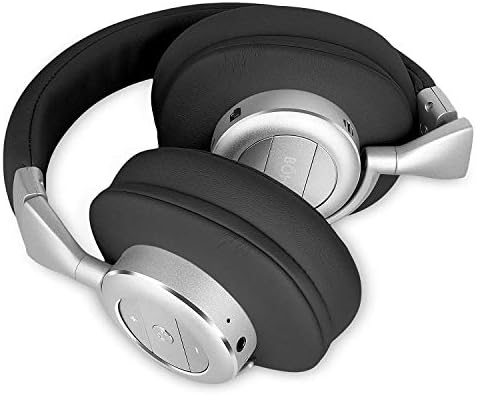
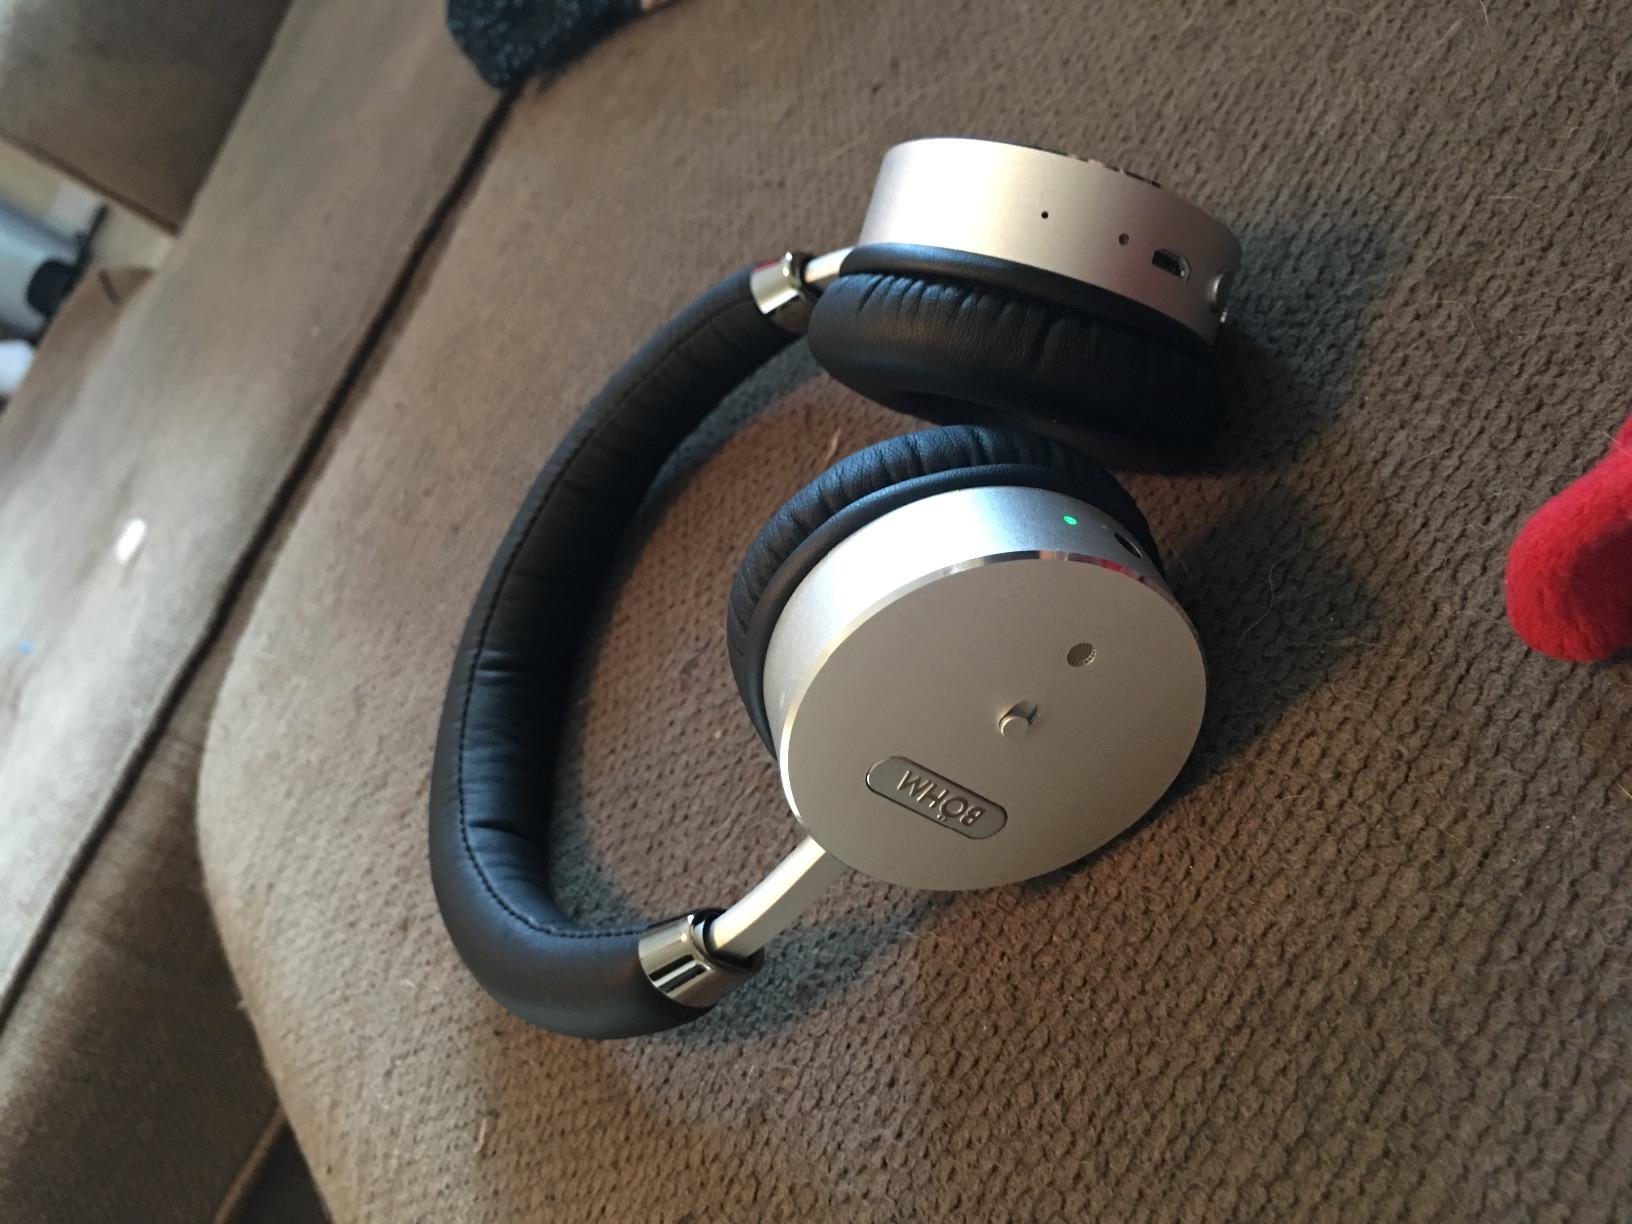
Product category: headphones
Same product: no